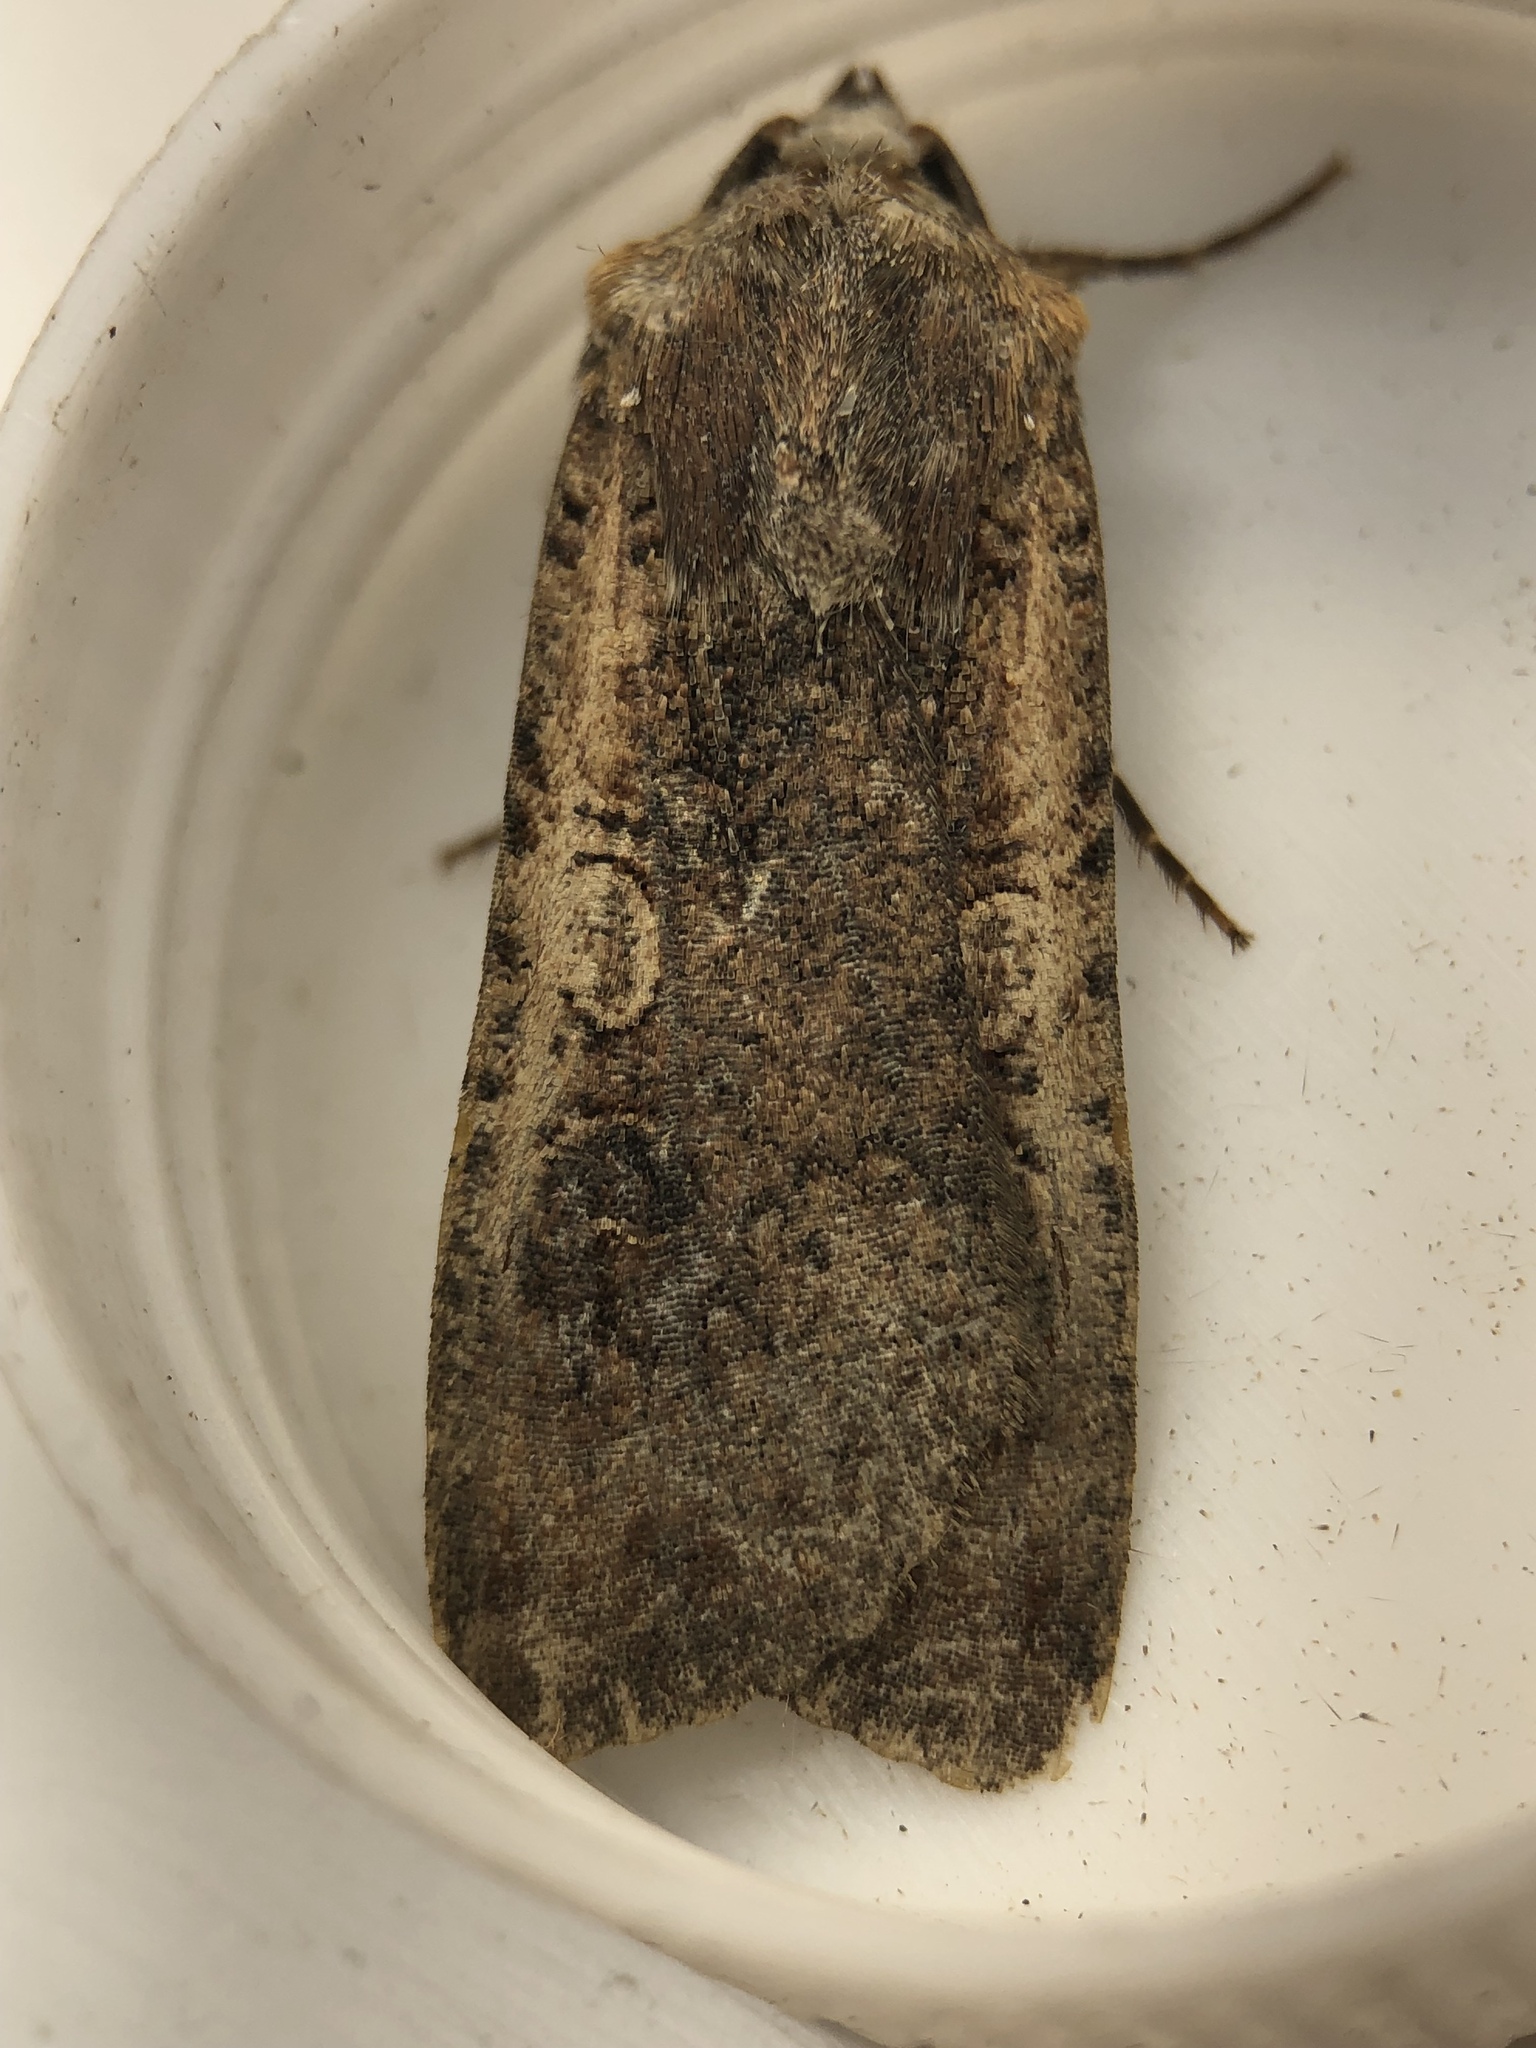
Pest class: cutworms